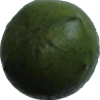
Label: green_avocado